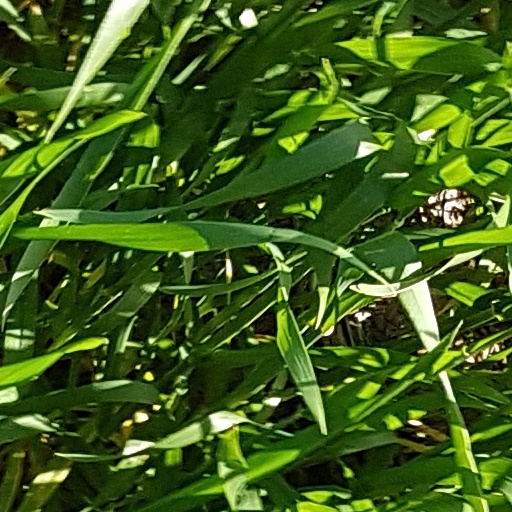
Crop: wheat